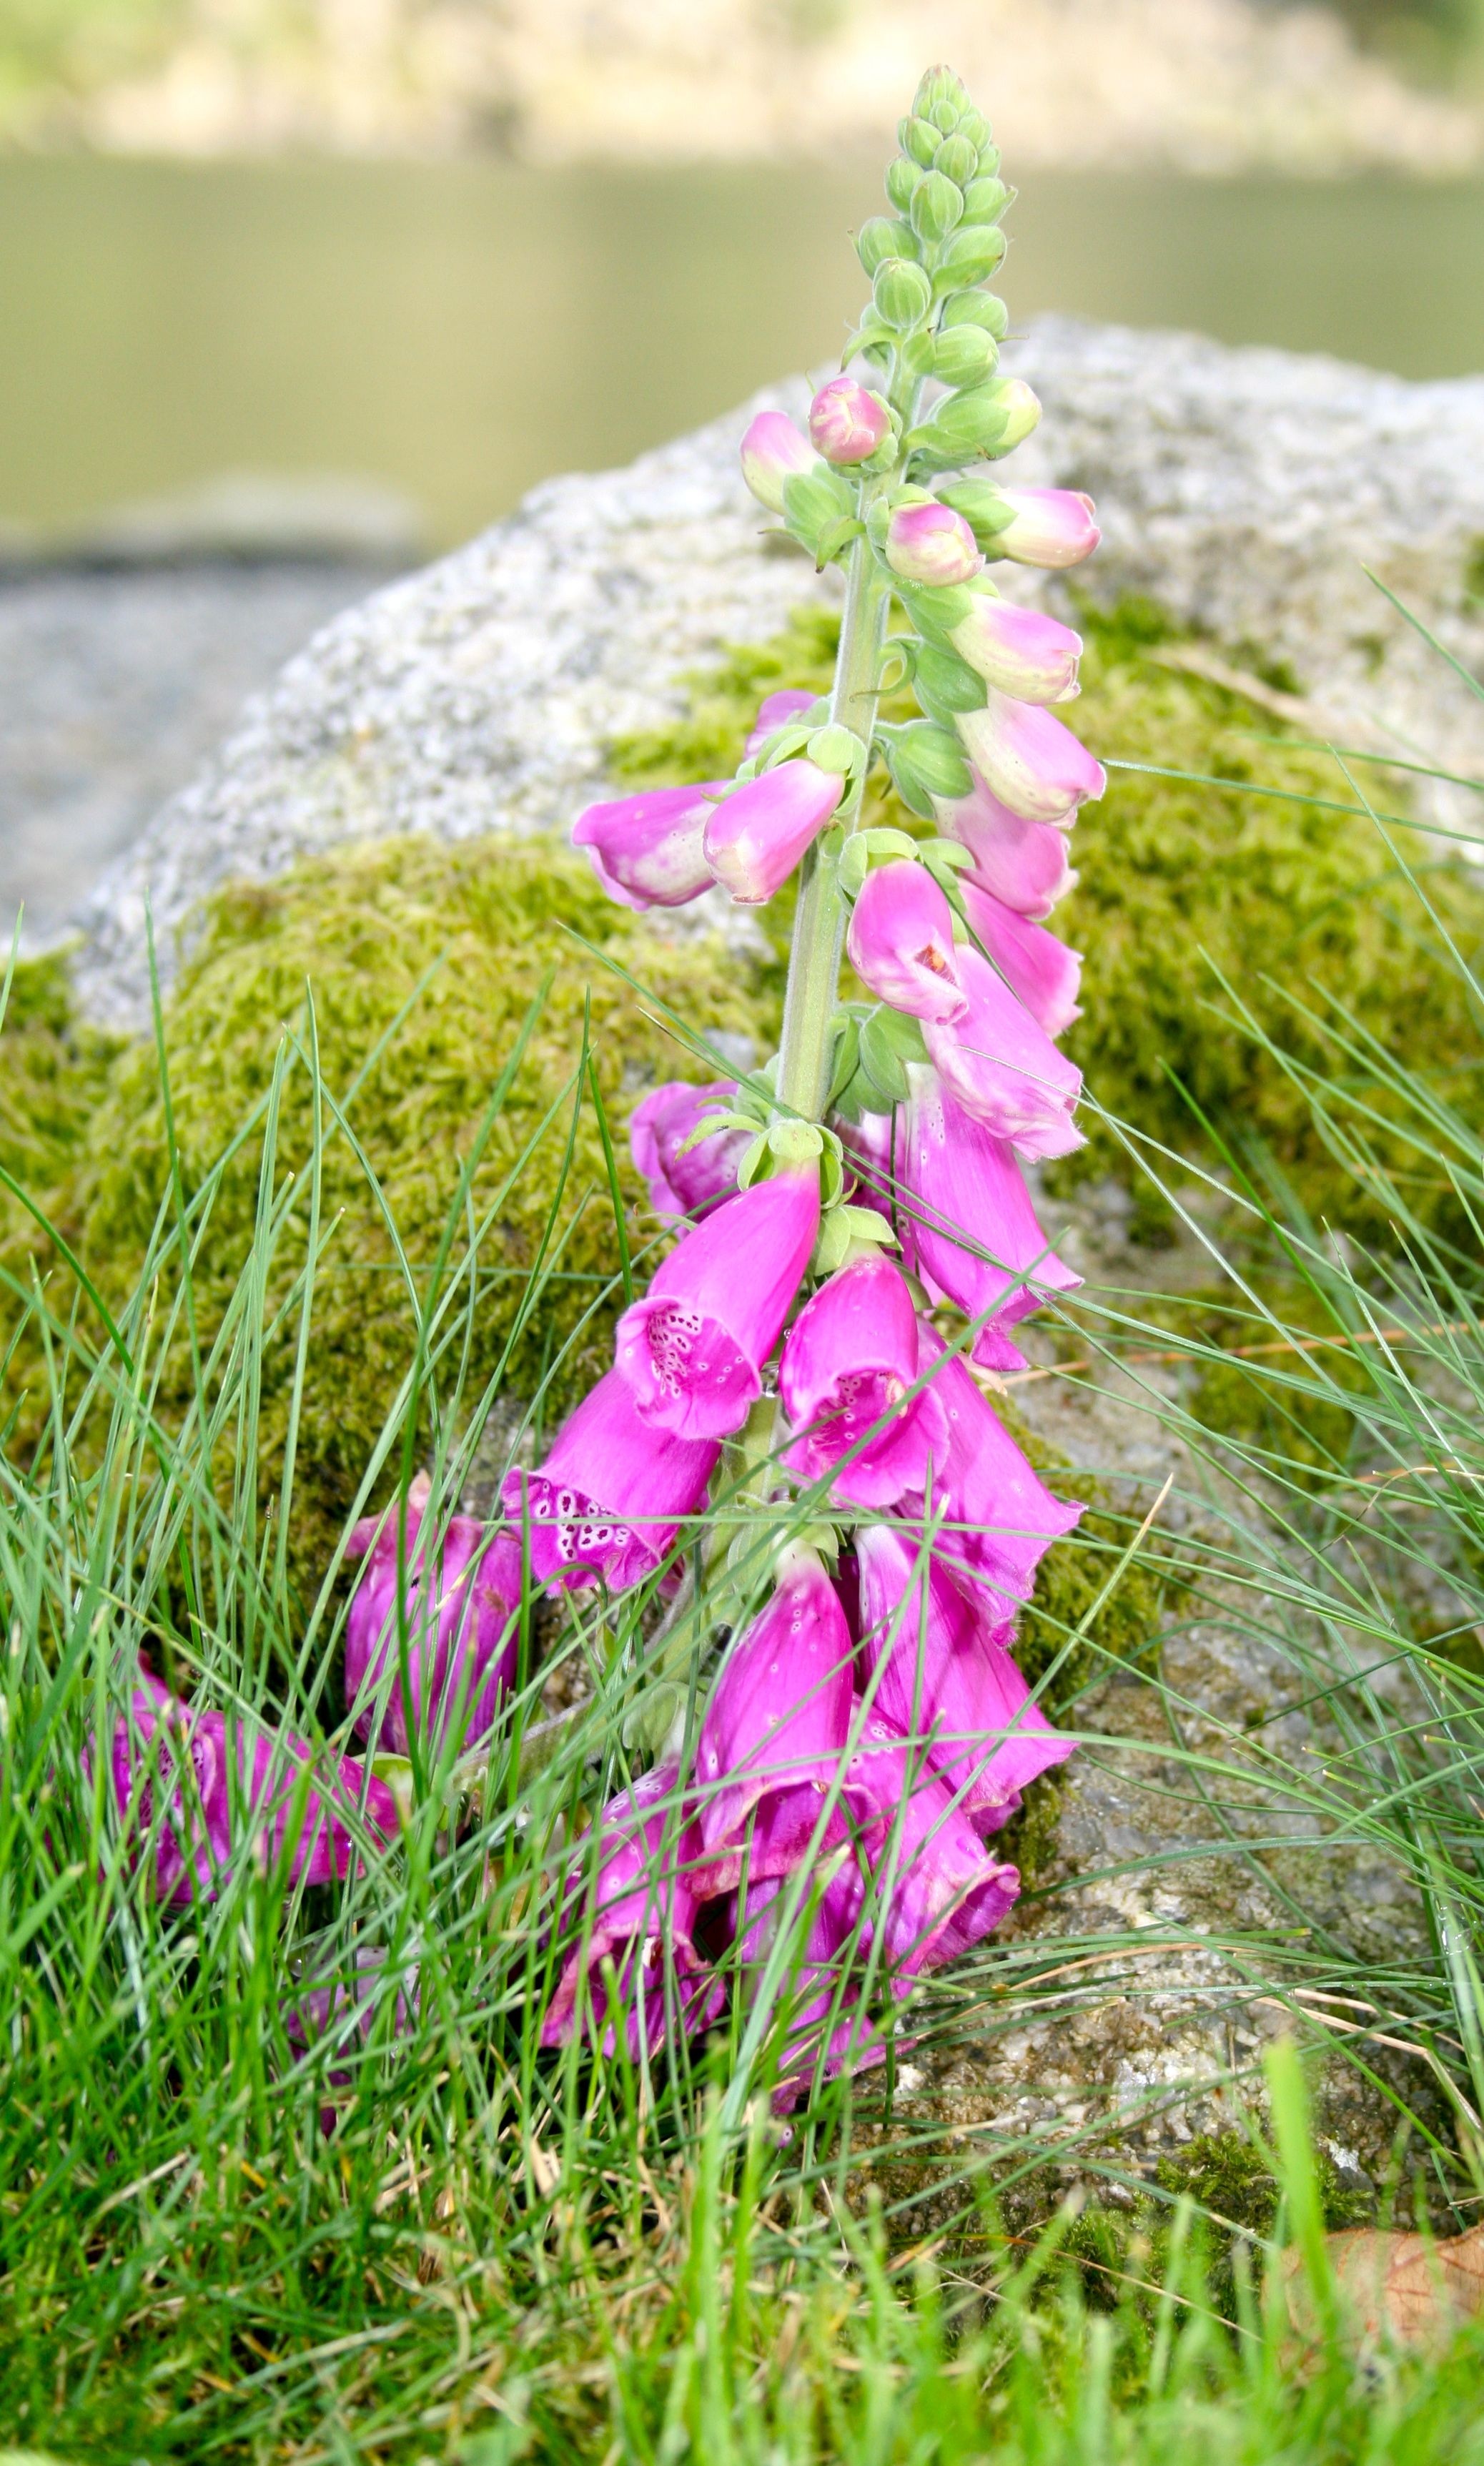
water, grass, mountain, plant, lawn, meadow, leaf, flower, purple, summer, green, botany, garden, flora, wildflower, flowers, woodland, the nature of the, norway, flowering plant, grass family, land plant